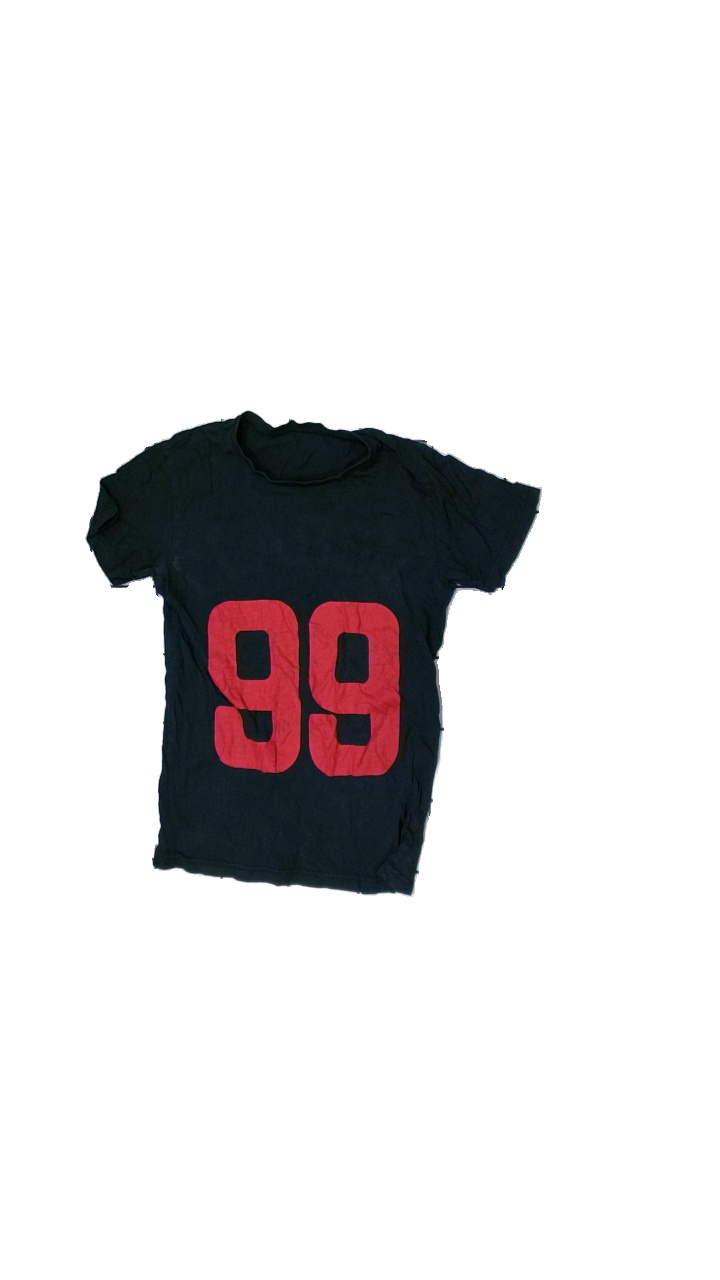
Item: T-shirt (Men)
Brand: Missing
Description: washed out, damaged print
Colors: Black, Red
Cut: Regular, C-collar
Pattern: Other
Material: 100% Cotton
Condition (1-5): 2
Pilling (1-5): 5
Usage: Reuse
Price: <50